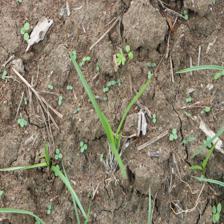
Label: Grass